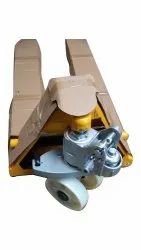
Label: NEE-25NT_Hand_Pallet_Truck